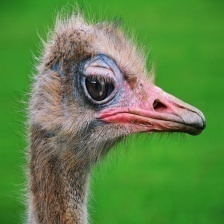
Species: OSTRICH
Scientific name: STRUTHIO CAMELUS